Cro-Magnon

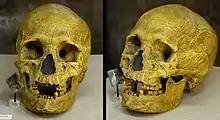
Skull of the Abri Pataud woman

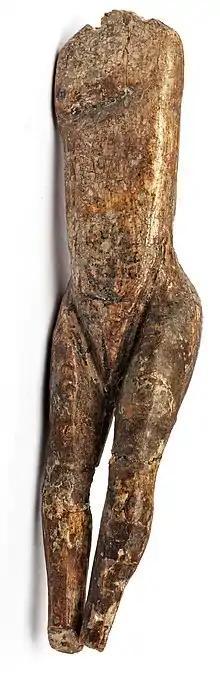
The first Venus discovered, the "Vénus impudique" ("immodest Venus"), possibly of a young girl

Cro-Magnons are physically similar to present-day humans, with a globular braincase, completely flat face, gracile brow ridge, and defined chin. However, the bones of Cro-Magnons are somewhat thicker and more robust. The earliest Cro-Magnons often display features that are reminiscent of those seen in Neanderthals. Aurignacians in particular featured a higher proportion of traits somewhat reminiscent of Neanderthals, such as (though not limited to) a slightly flattened skullcap and consequent occipital bun protruding from the back of the skull (the latter could be quite defined). Their frequency significantly diminished in Gravettians, and in 2007, palaeoanthropologist Erik Trinkaus concluded these were remnants of Neanderthal introgression which were eventually bred out of the gene pool in his review of the relevant morphology.